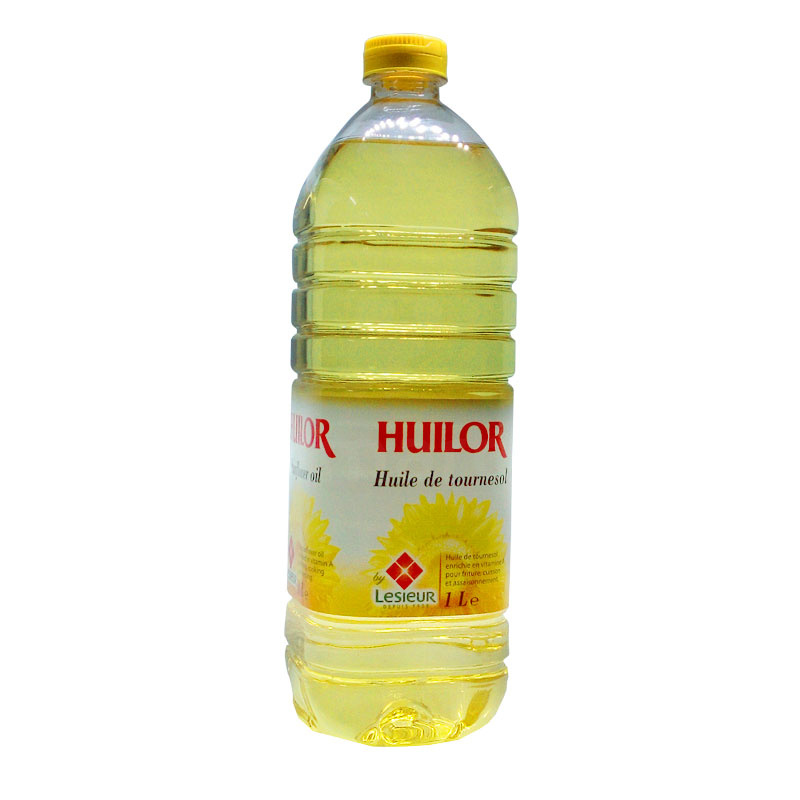
Waste category: plastic